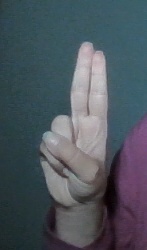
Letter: taa